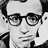
Emotion: sad